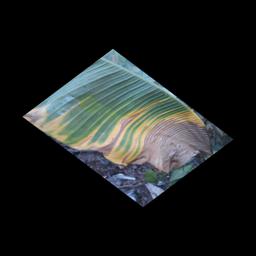
Label: POTASSIUM DEFICIENCY